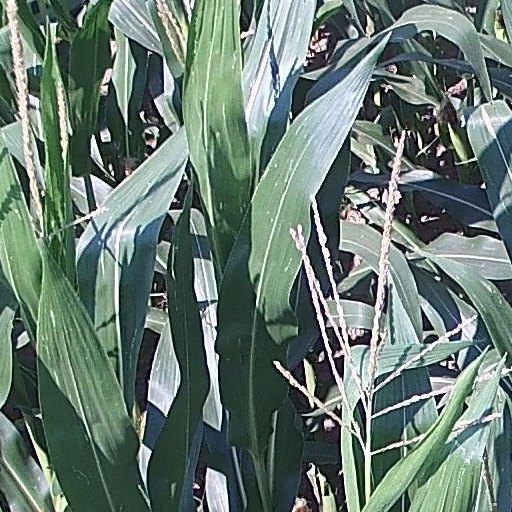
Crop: maize; corn